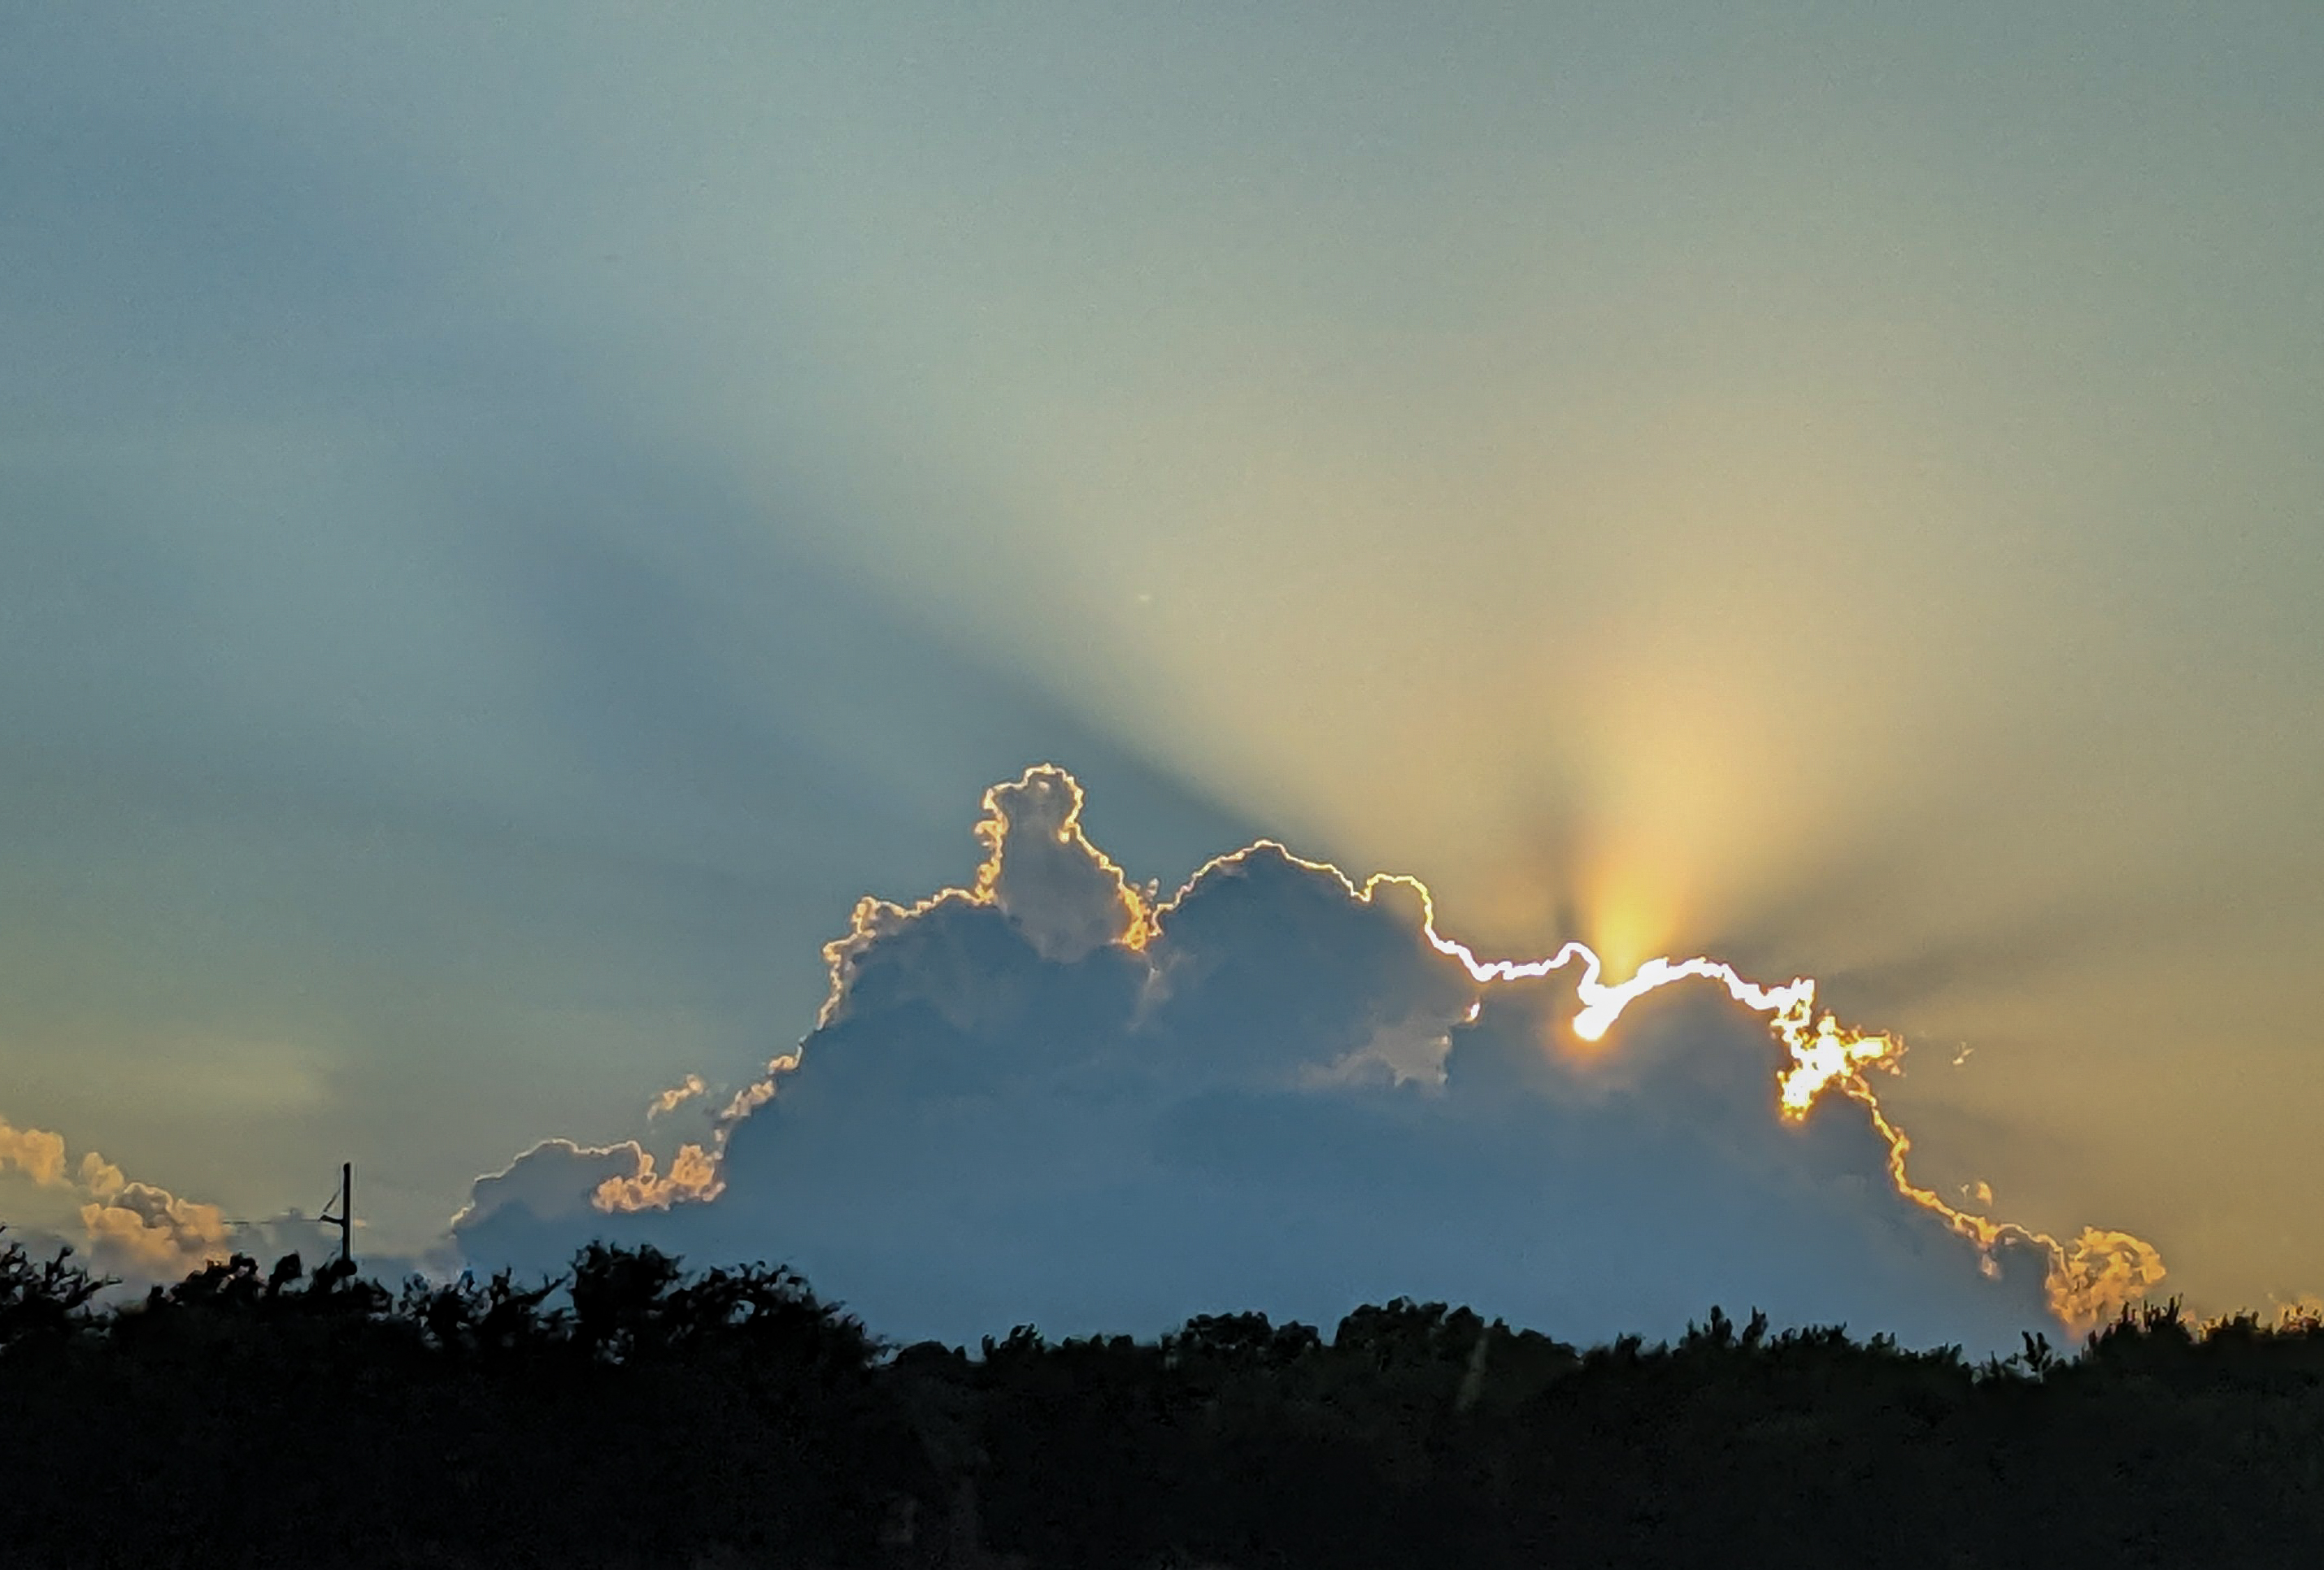
texas, clouds, sun, HiddenSun, sunrays, HiddenGlory, sky, skies, sunlight, HeavensDeclare, BeautifulSky, cloud, atmosphere, afterglow, natural landscape, tree, lighting, plant, dusk, atmospheric phenomenon, cumulus, sunset, sunrise, red sky at morning, astronomical object, landscape, grassland, rural area, horizon, heat, wind, hill, celestial event, dawn, wildlife, event, meteorological phenomenon, mountain, backlighting, evening, darkness, grass, ocean, night, winter, field, sea, wind wave, storm, silhouette